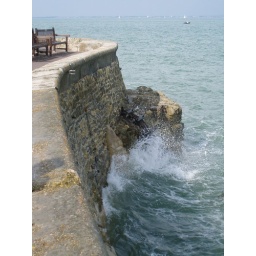
Sea wall at Seaview. Waves get a bit closer further around the coast line